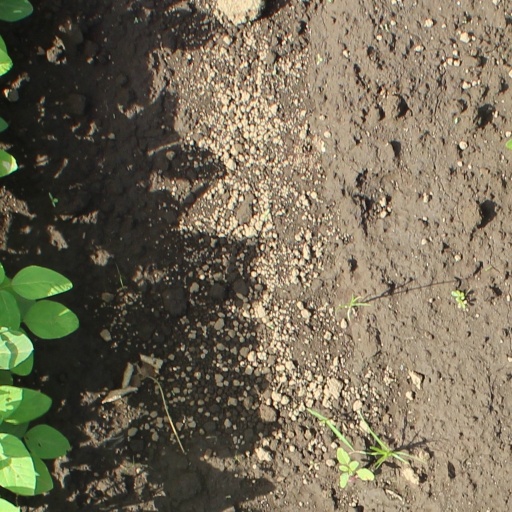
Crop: soybean